Tropical Storm Nock-ten

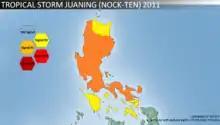
Highest PSWS raised by PAGASA as Juaning traversed Luzon

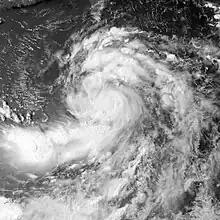
Tropical Storm Nock-ten over the Philippines

The provinces of Albay, Camarines Norte and Camarines Sur were reported to be completely flooded by rain. Minor damage to rice crops was reported. Heavier rains were expected throughout the day as the system moved into the South China Sea and reintensified. The number of missing was raised to 31 after 25 crewmembers of a fishing boat were reported missing when their boat was caught in the storm off Masbate. All classes in Luzon on July 26 and 27 were suspended. In Northern Luzon, Nock-ten's heavy rainfall caused widespread flooding. The national roads were impassable and landslides were reported. About 26 domestic flights were cancelled from July 26 to 27. The death toll was upgraded to 27 and more than 60 people were listed as missing. The National Disaster Risk Reduction and Management Council began rescuing stranded people and searching for lost fishermen. On July 28, the death toll was put at 35 as two government mines bureau staffers and two police officers with them were recovered from flood waters and landslides in Luzon. By that time, the storm displaced a total of 728,554 people from several Philippine provinces in Luzon within the Ilocos Region, Central Luzon and Bicol Region. Later that day, the government accused the Philippine Atmospheric, Geophysical and Astronomical Services Administration (PAGASA) of issuing inaccurate forecasts.